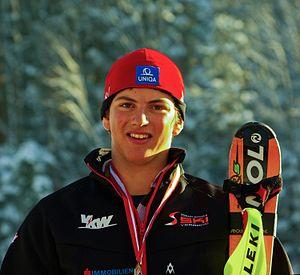
Frederic Berthold, né le 3 juin 1991, est un skieur alpin autrichien.